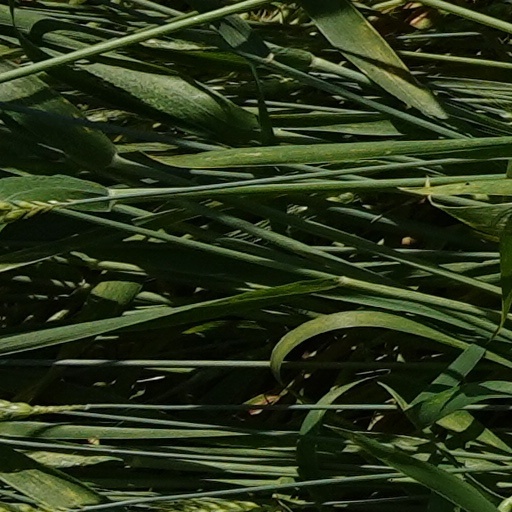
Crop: wheat